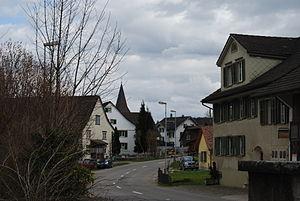
Schönholzerswilen est une commune suisse du canton de Thurgovie, située dans le district de Weinfelden.